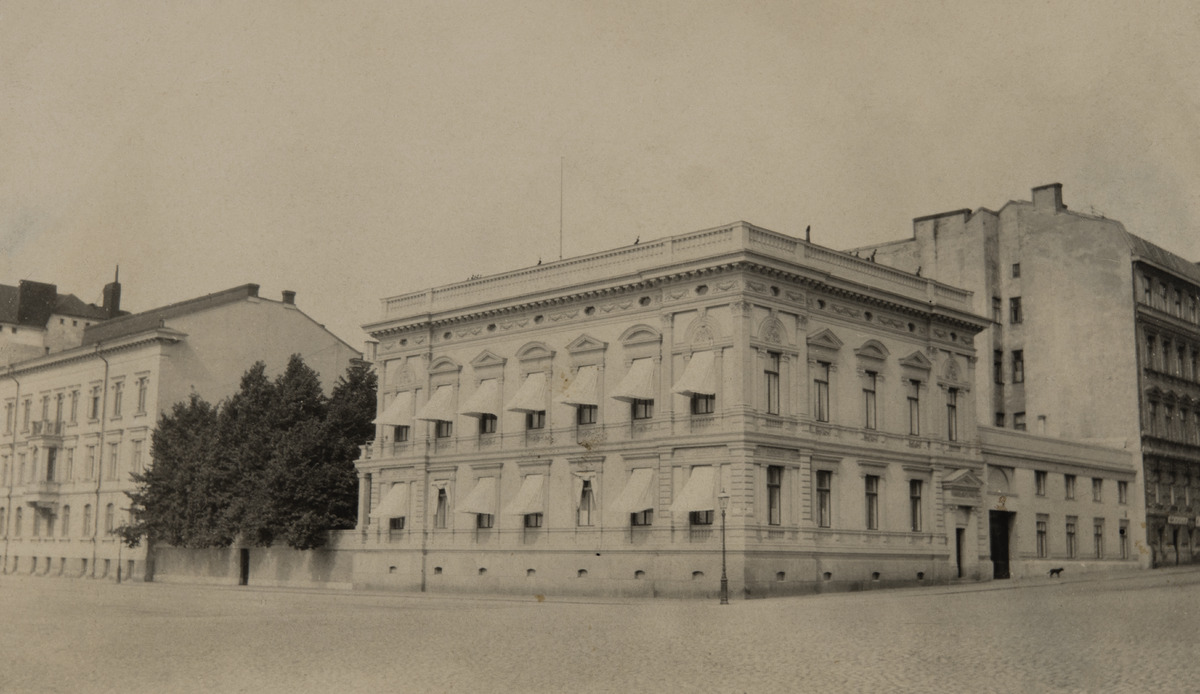
Kauppias Paul Sinebrychoffin omistama asuintalo Hietalahdenranta 11 -  Hietalahdenkatu 2, Hietalahdentorin laidalla
sisällön kuvaus: Kauppias Paul Sinebrychoffin omistama asuintalo Hietalahdenranta 11 -  Hietalahdenkatu 2, Hietalahdentorin laidalla. Suunnitellut arkkitehti K. A. Wrede, rakennettu 1886, purettu 1920 -luvun puolivälissä. mustavalkoinen
Ajankohta: kuvausaika 1900 n.
Paikka: Suomi, Uusimaa, Helsinki, Kamppi Helsinki, Hietalahdenranta 11. Hietalahdenkatu 2
Aiheet: rakennukset, kivirakennukset, asuinrakennukset, arkkitehtuuri